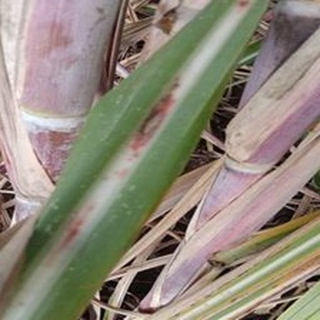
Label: sugarcane_red_rot